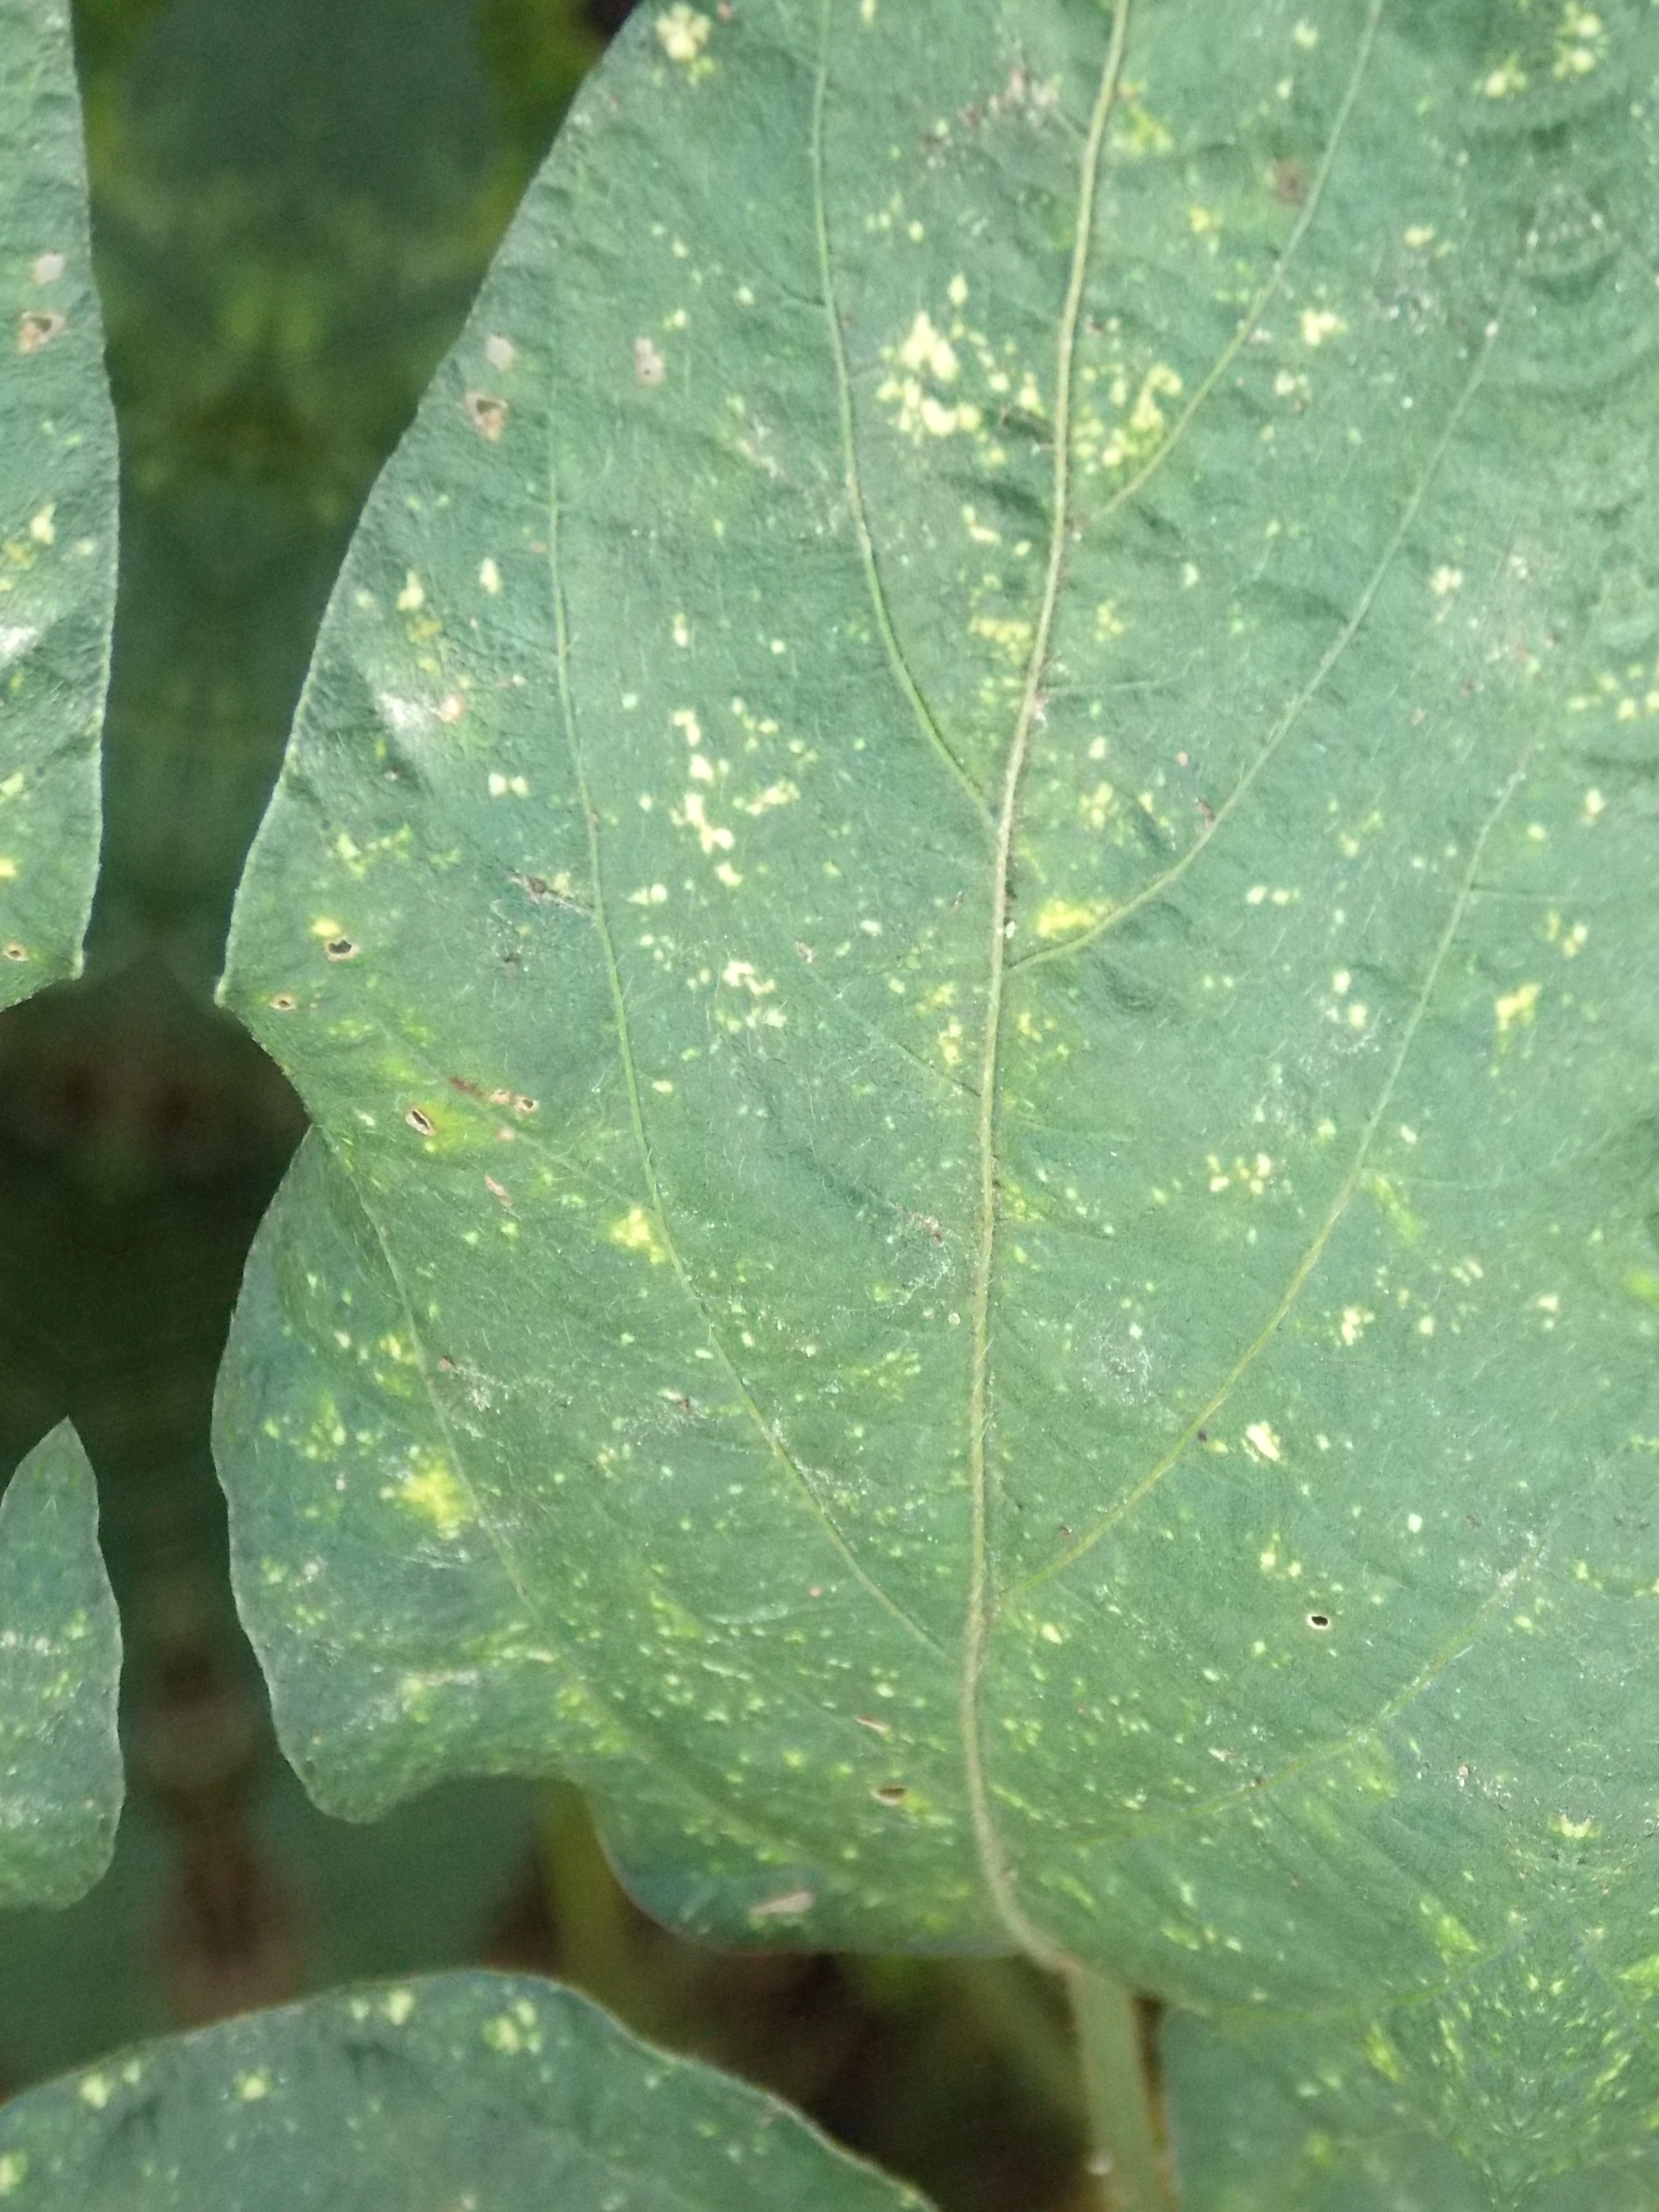
Label: Disease